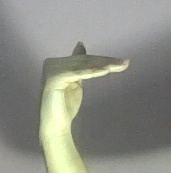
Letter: khaa